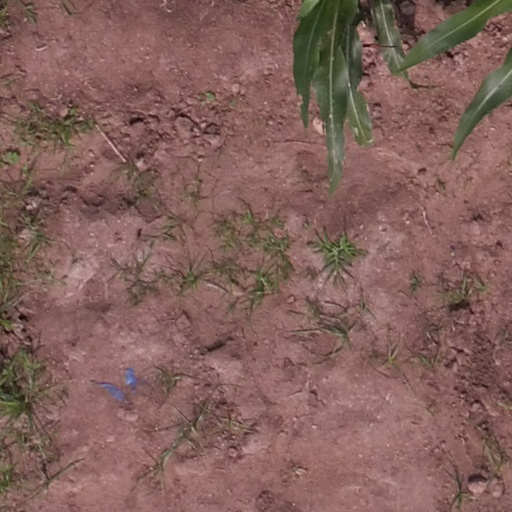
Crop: maize; corn